The Night Is Ours (1930 film)

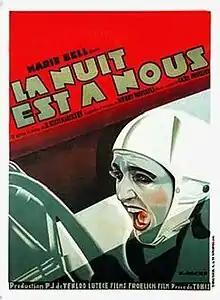

The Night Is Ours is a 1930 German drama film directed by Roger Lion, Carl Froelich and Henry Roussel and starring Marie Bell, Henry Roussel and Jean Murat. It was made in Berlin as the French-language version of the 1929 German film "The Night Belongs to Us". The film is the first example of those international productions with a French version. It was shot at the Tempelhof Studios of UFA.